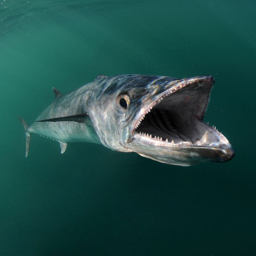
fish that i 'd be happy leaving in the water